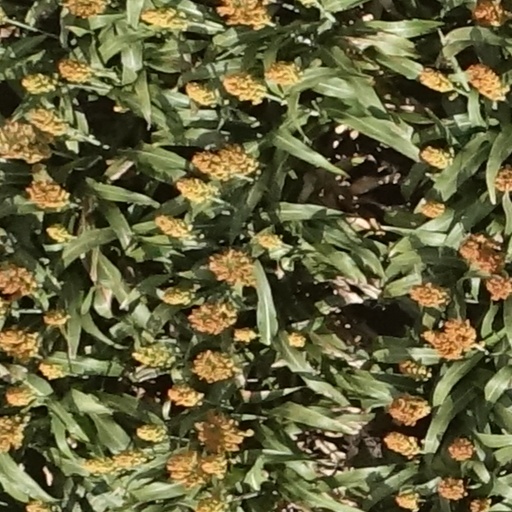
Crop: sorghum